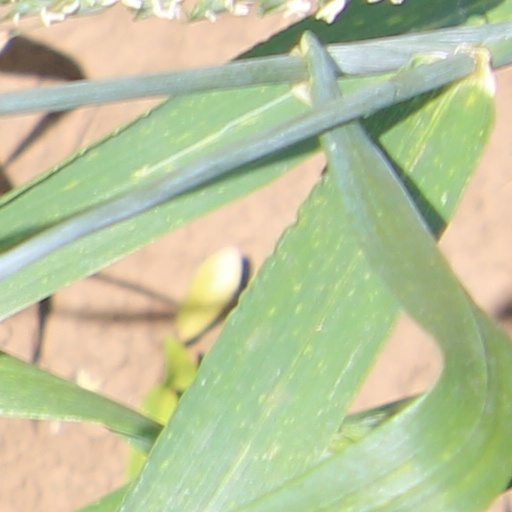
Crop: wheat